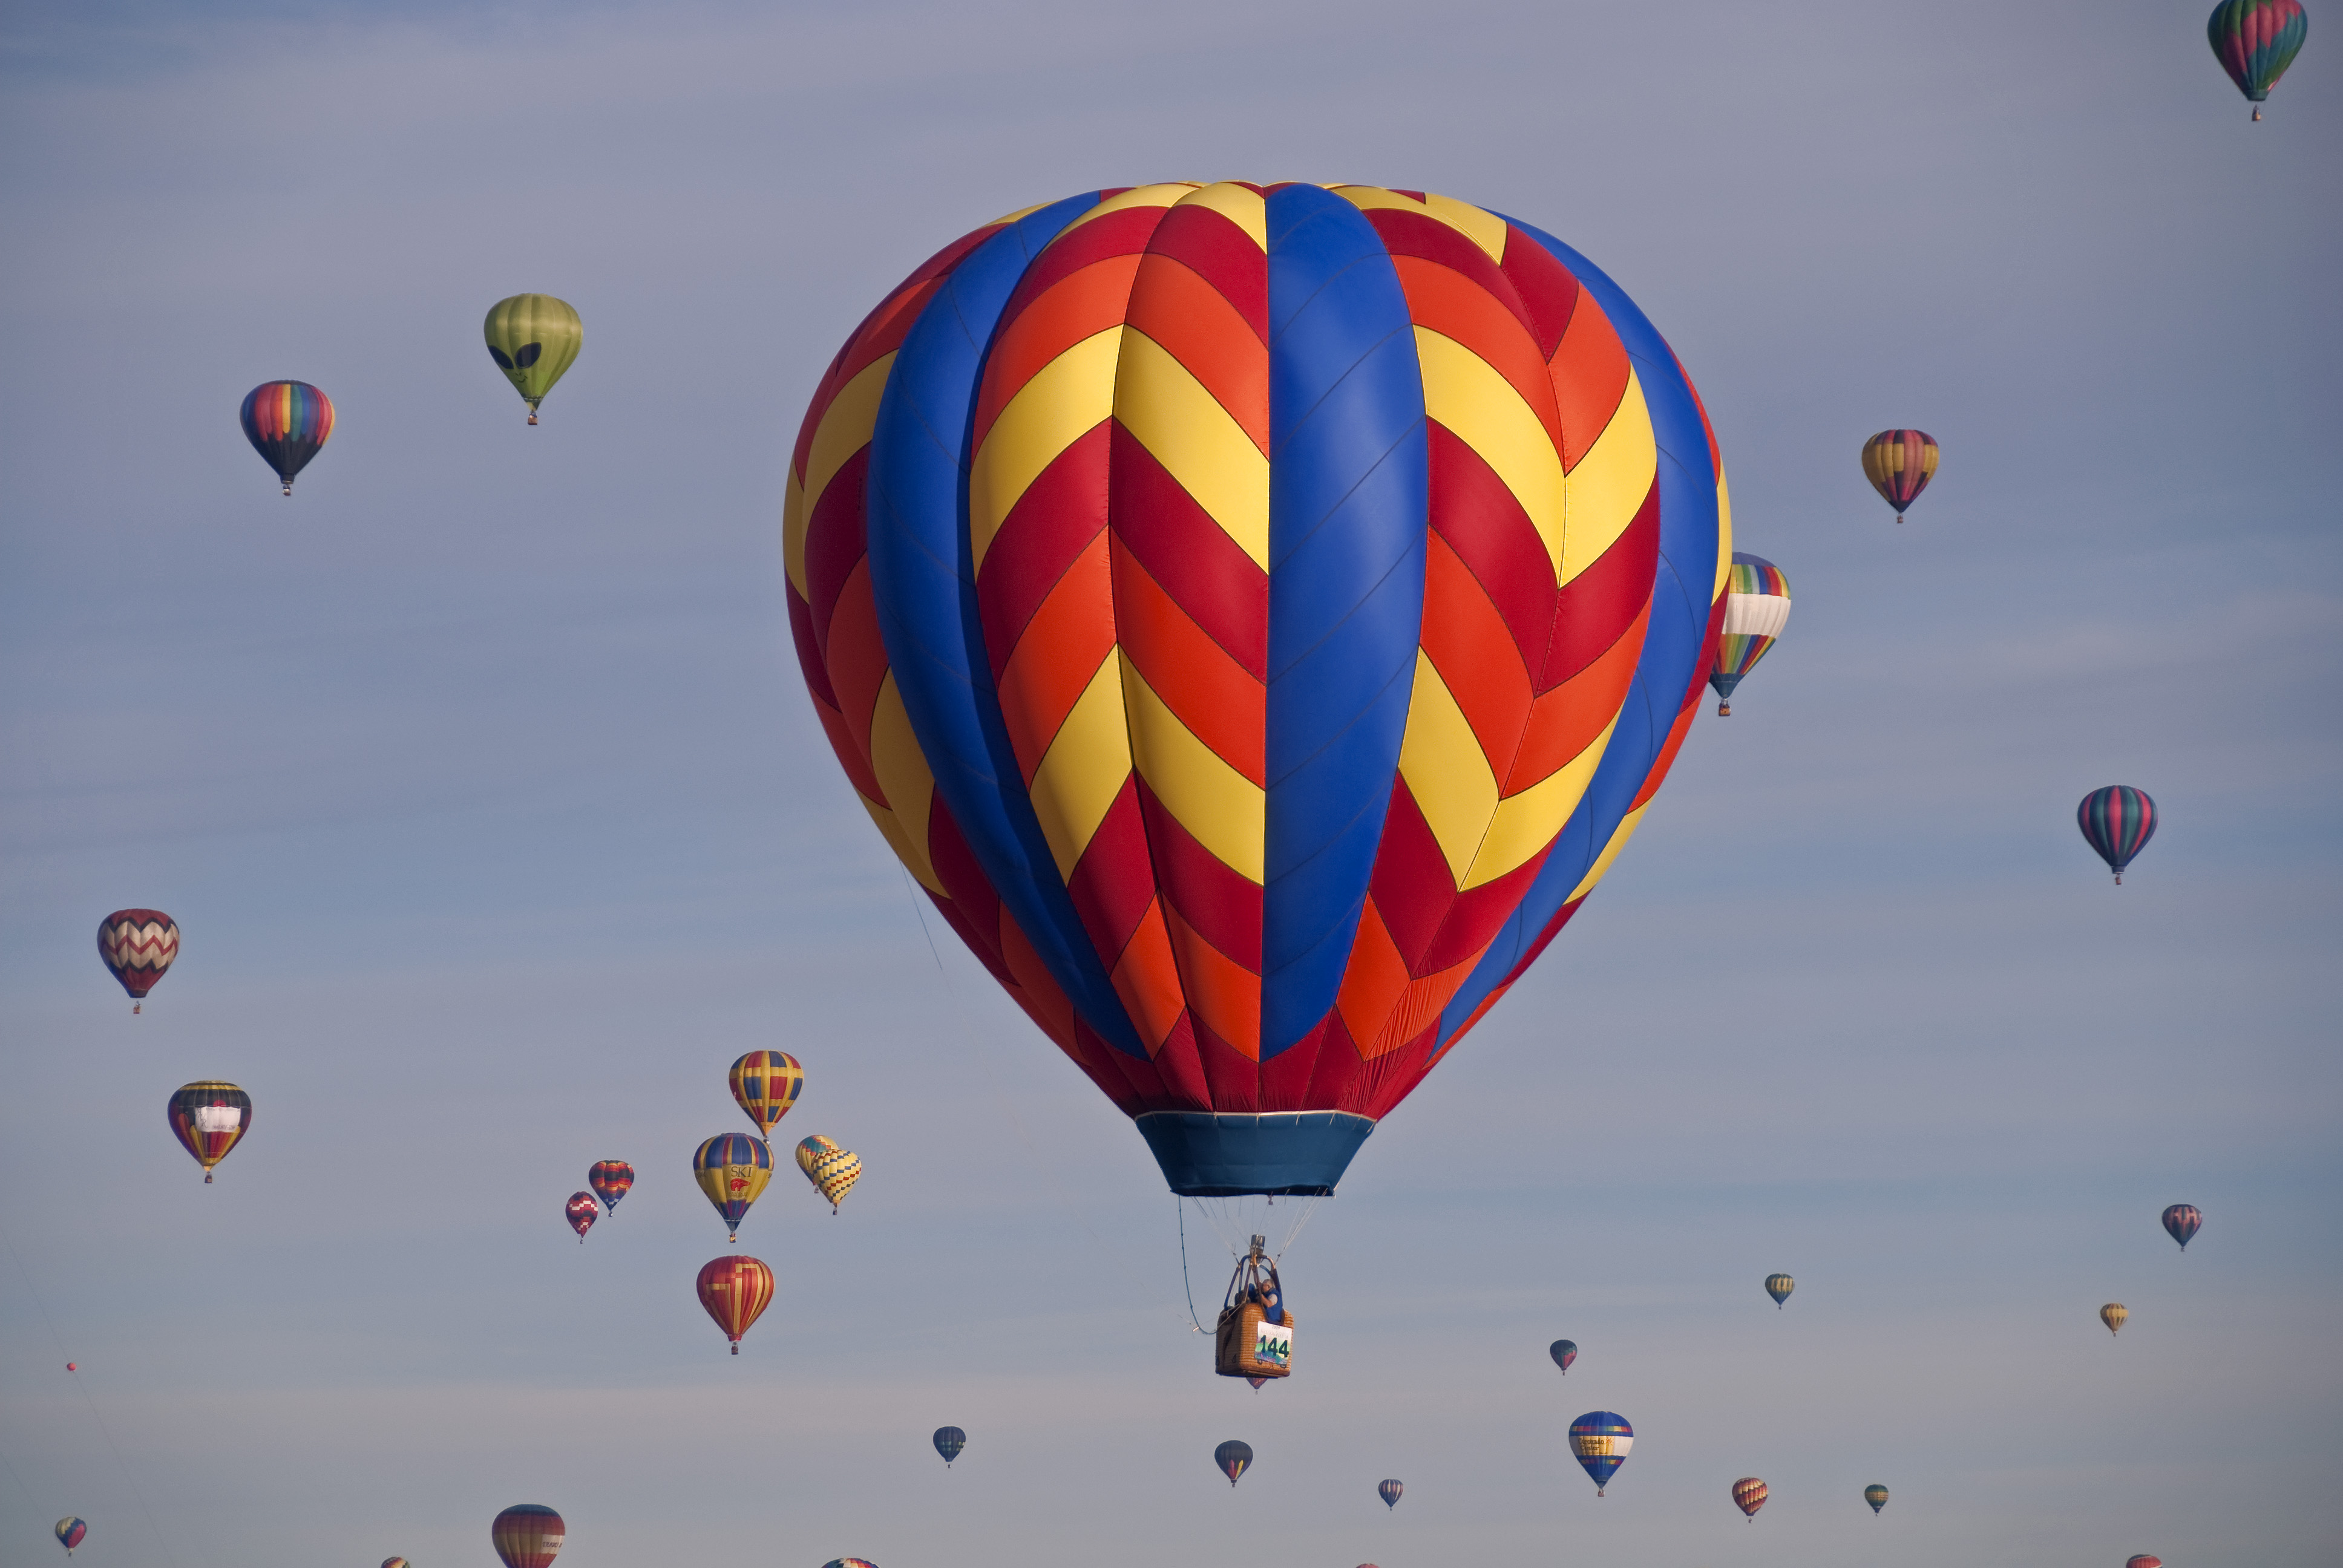
balloon, hot air balloon, aircraft, vehicle, toy, fiesta, albuquerque, hot air ballooning, atmosphere of earth